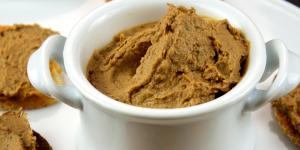
pate de higado de pollo al brandy